Archer Avenue lines

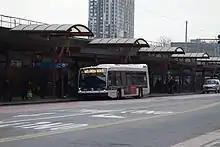
A view of a Q85 bus at the Jamaica Center Bus Terminal. This is one of the bus routes rerouted with the opening of the line.

One of the goals of the project was to make Jamaica Avenue service as attractive as possible, and as a result, the NYCTA planned to provide a form of express service. The two options considered to speed up Jamaica Line service were skip-stop service, which would have split Jamaica services into two patterns that served alternate stops, and a zone-express service, which would have split Jamaica services into a short-turn local service and a full-length express services. The zone-express option was dismissed in favor of the skip-stop option because its operation has to be very precisely timed so as to not hinder reliability, because service in the outer zone past the boundary of zone express service at Crescent Street or 111th Street would be too infrequent, and because many stations would lose half their service. Outer-zone expresses after Crescent Street would skip stops on the local track until Eastern Parkway, from where it would run on the express track, stopping at Myrtle Avenue before going straight to Essex Street in Manhattan, skipping Marcy Avenue. Outer-zone expresses and inner-zone locals would have each been limited to frequencies of 10 minutes.